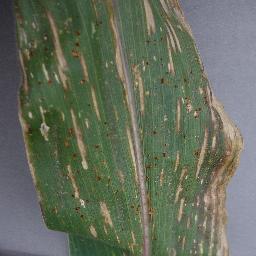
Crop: corn
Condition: (maize)_cercospora_spot_gray_spot